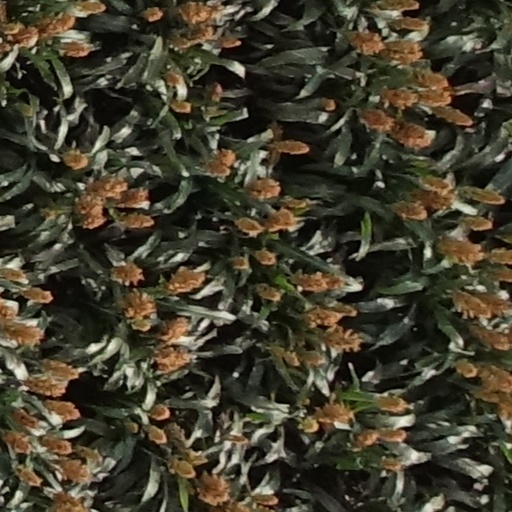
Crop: sorghum